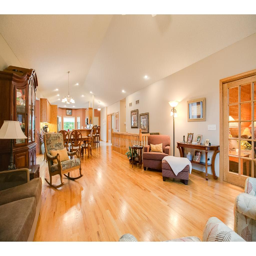
organisation sector and dining room with updated flooring , appliances , and a soaring vaulted ceiling